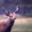
Label: deer